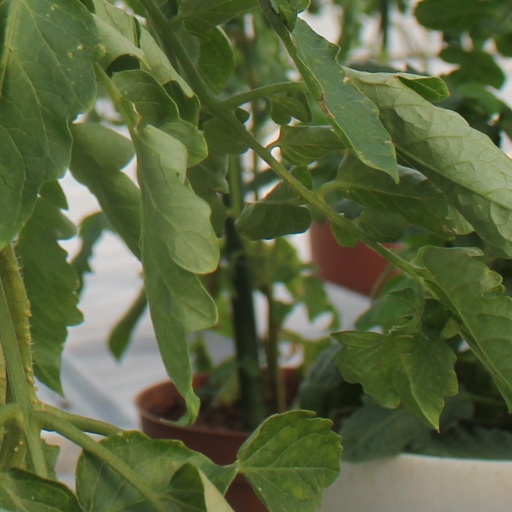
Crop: tomato